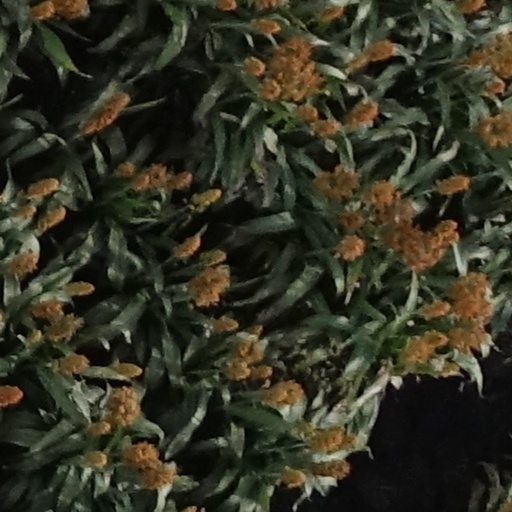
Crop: sorghum